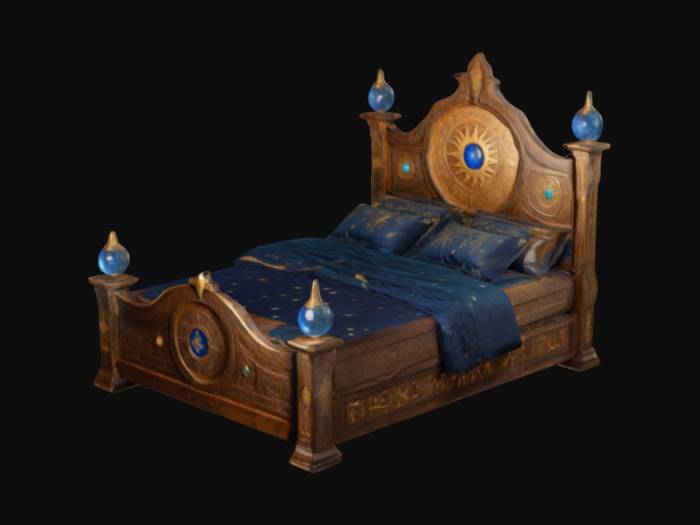
미적 점수 (1~10점): 8